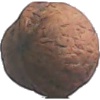
Label: Walnut 1